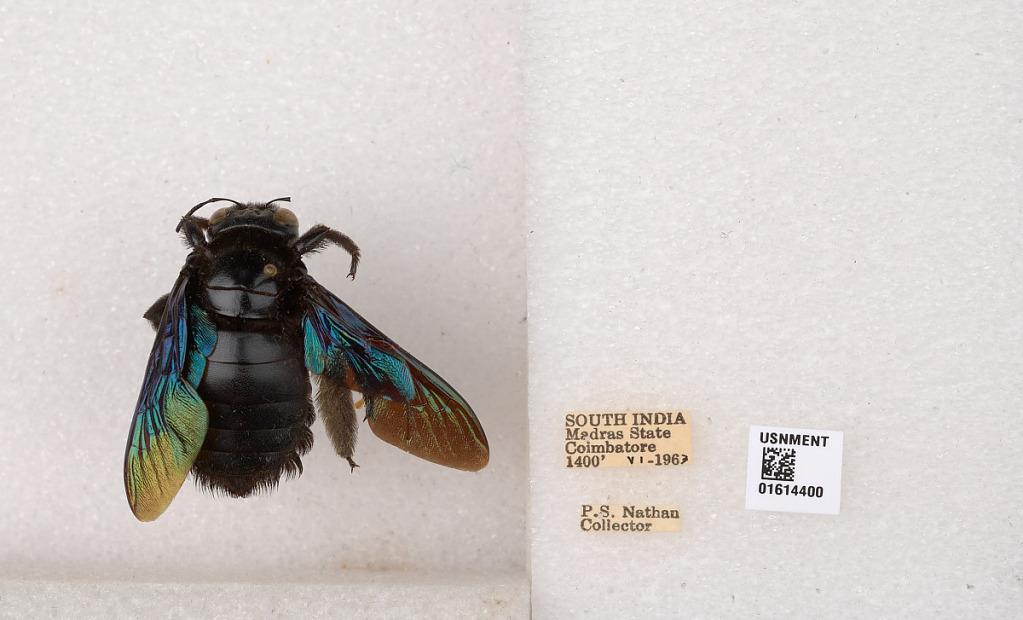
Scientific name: Xylocopa (Mesotrichia) tenuiscapa Westwood
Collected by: P. Nathan
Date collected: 1963-6-1
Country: India
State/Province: Tamil Nadu
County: Coimbatore
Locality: Coimbatore